Martial arts

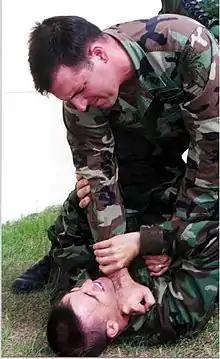
U.S. Army combatives instructor demonstrates a chokehold.

Various forms and sparring are commonly used in martial art exhibitions and tournaments. Some competitions pit practitioners of different disciplines against each other using a common set of rules, these are referred to as mixed martial arts competitions. Rules for sparring vary between art and organization but can generally be divided into "light-contact", "medium-contact", and "full-contact" variants, reflecting the amount of force that should be used on an opponent.